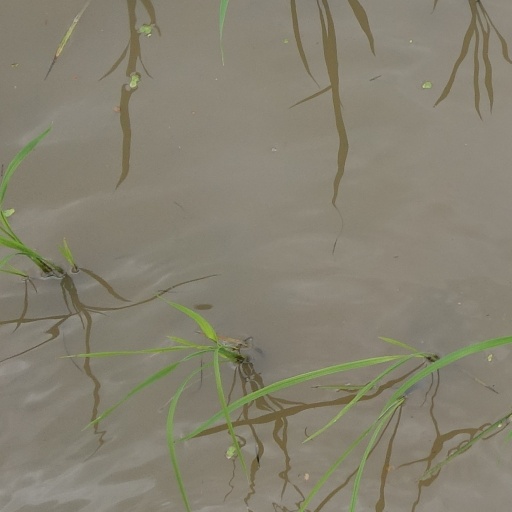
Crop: rice